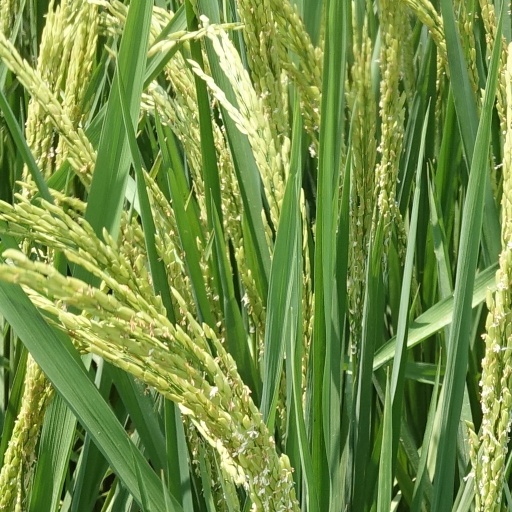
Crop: rice